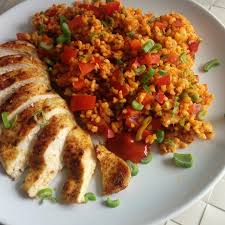
Yemek: kisir